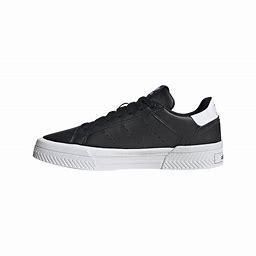
Brand: Adidas
Model: Court Tourino